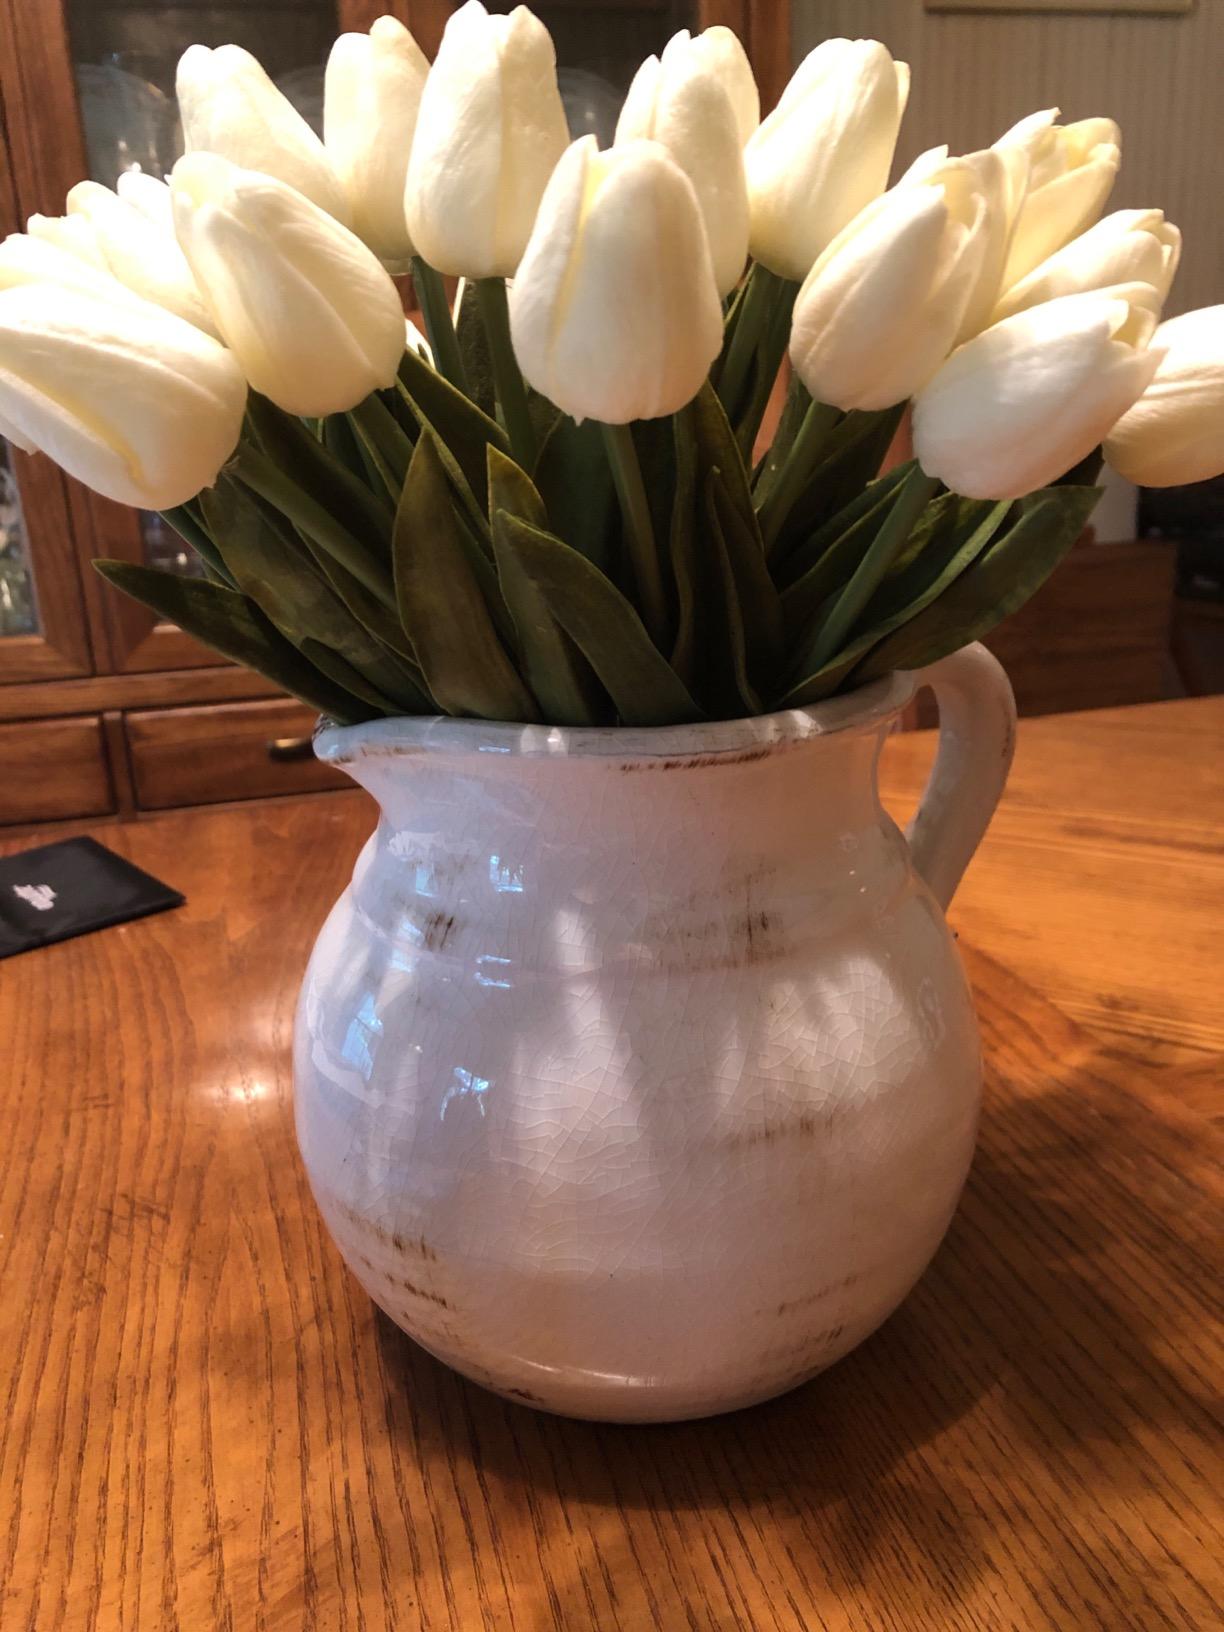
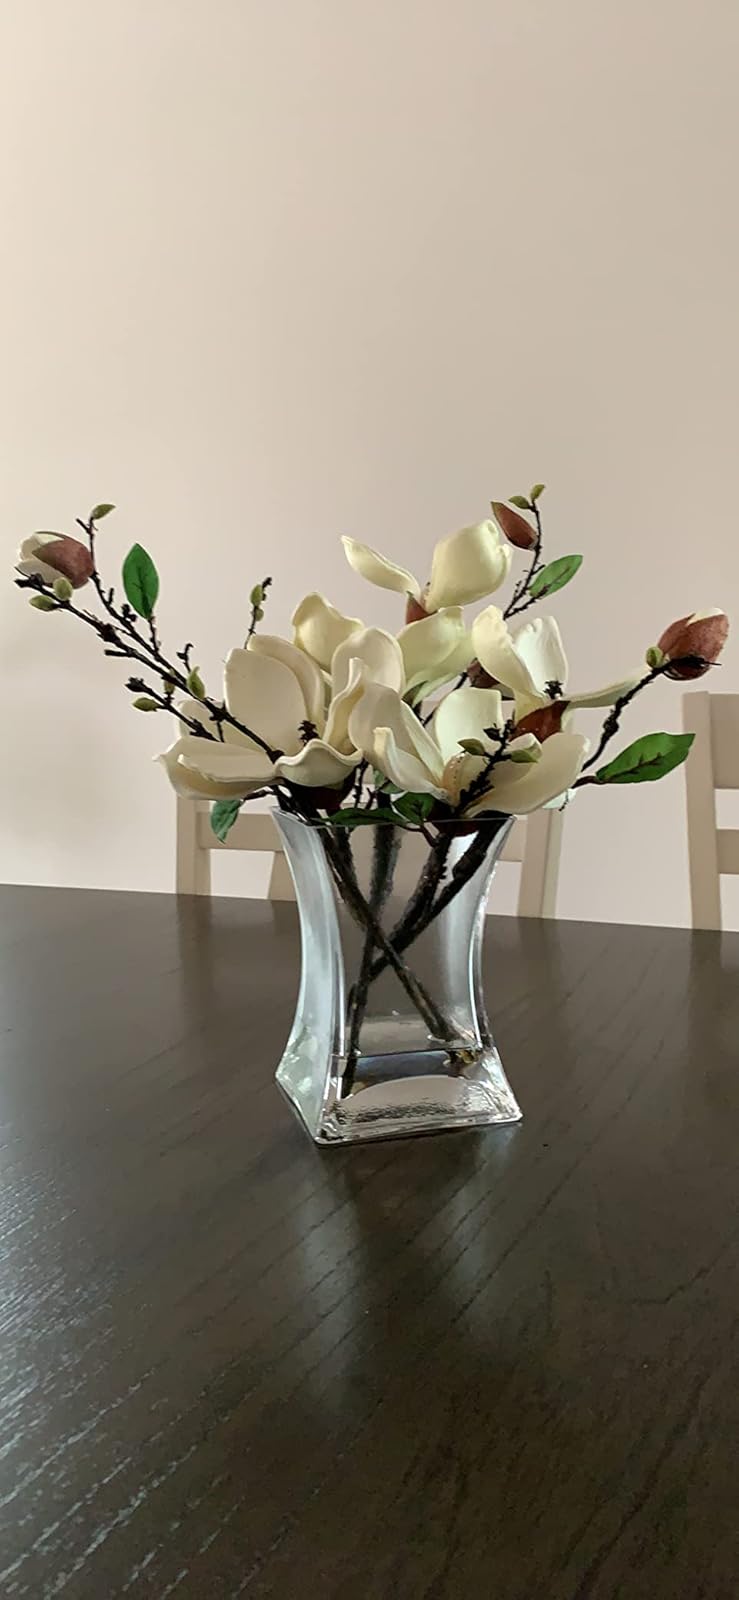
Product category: vase
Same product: no